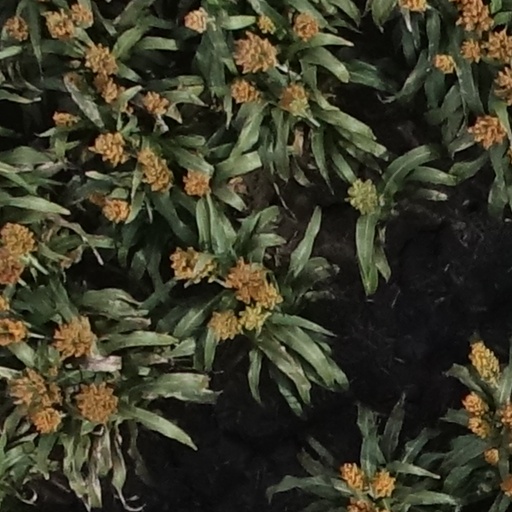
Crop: sorghum